Aeroplane and Armament Experimental Establishment

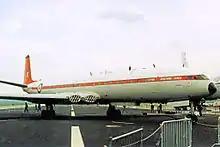
De Havilland Comet 4C test aircraft "Canopus" of the A&AEE at RAF Boscombe Down in 1990

The A&AEE has witnessed many significant developments in the British aviation industry, including trials of many aircraft flown by the British armed forces since the Second World War, such as the first flights of the English Electric P 1, forerunner of the Lightning, and the BAC TSR.2. The site was shared with the School of Aviation Medicine. In terms of amenities, the establishment was equipped with some impressive test facilities such as a wind tunnel (supporting speeds up to ), a large environmental hangar (creating temperatures between −40 °C to +50 °C and humidities up to 100%) and a weighbridge that can weigh and determine the centre of gravity of aircraft up to 135 tons.